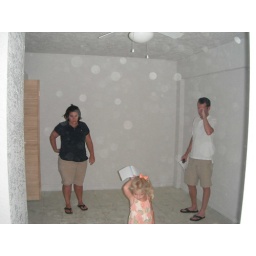
dark bedroom needs a window punched in wall